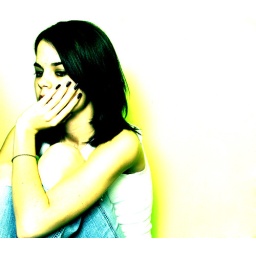
You're about as reliable as paper shoes in bad weather.